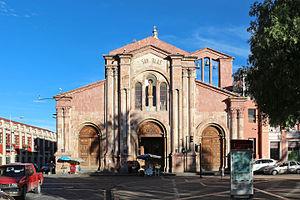
Église de San Blas, Cuenca, Équateur
La ville historique fortifiée de Cuenca a été déclarée en 1996 au patrimoine mondial de l'Unesco.